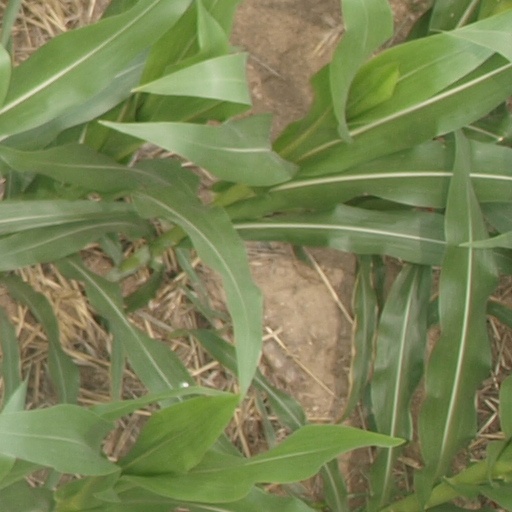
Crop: maize; corn